Question: Please indicate a possible affordance area of throw_javelin that can be used for throwing
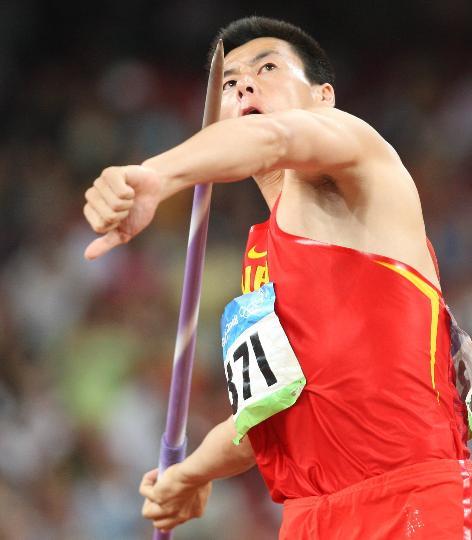
Answer: [148.203, 30.688, 229.583, 508.619]